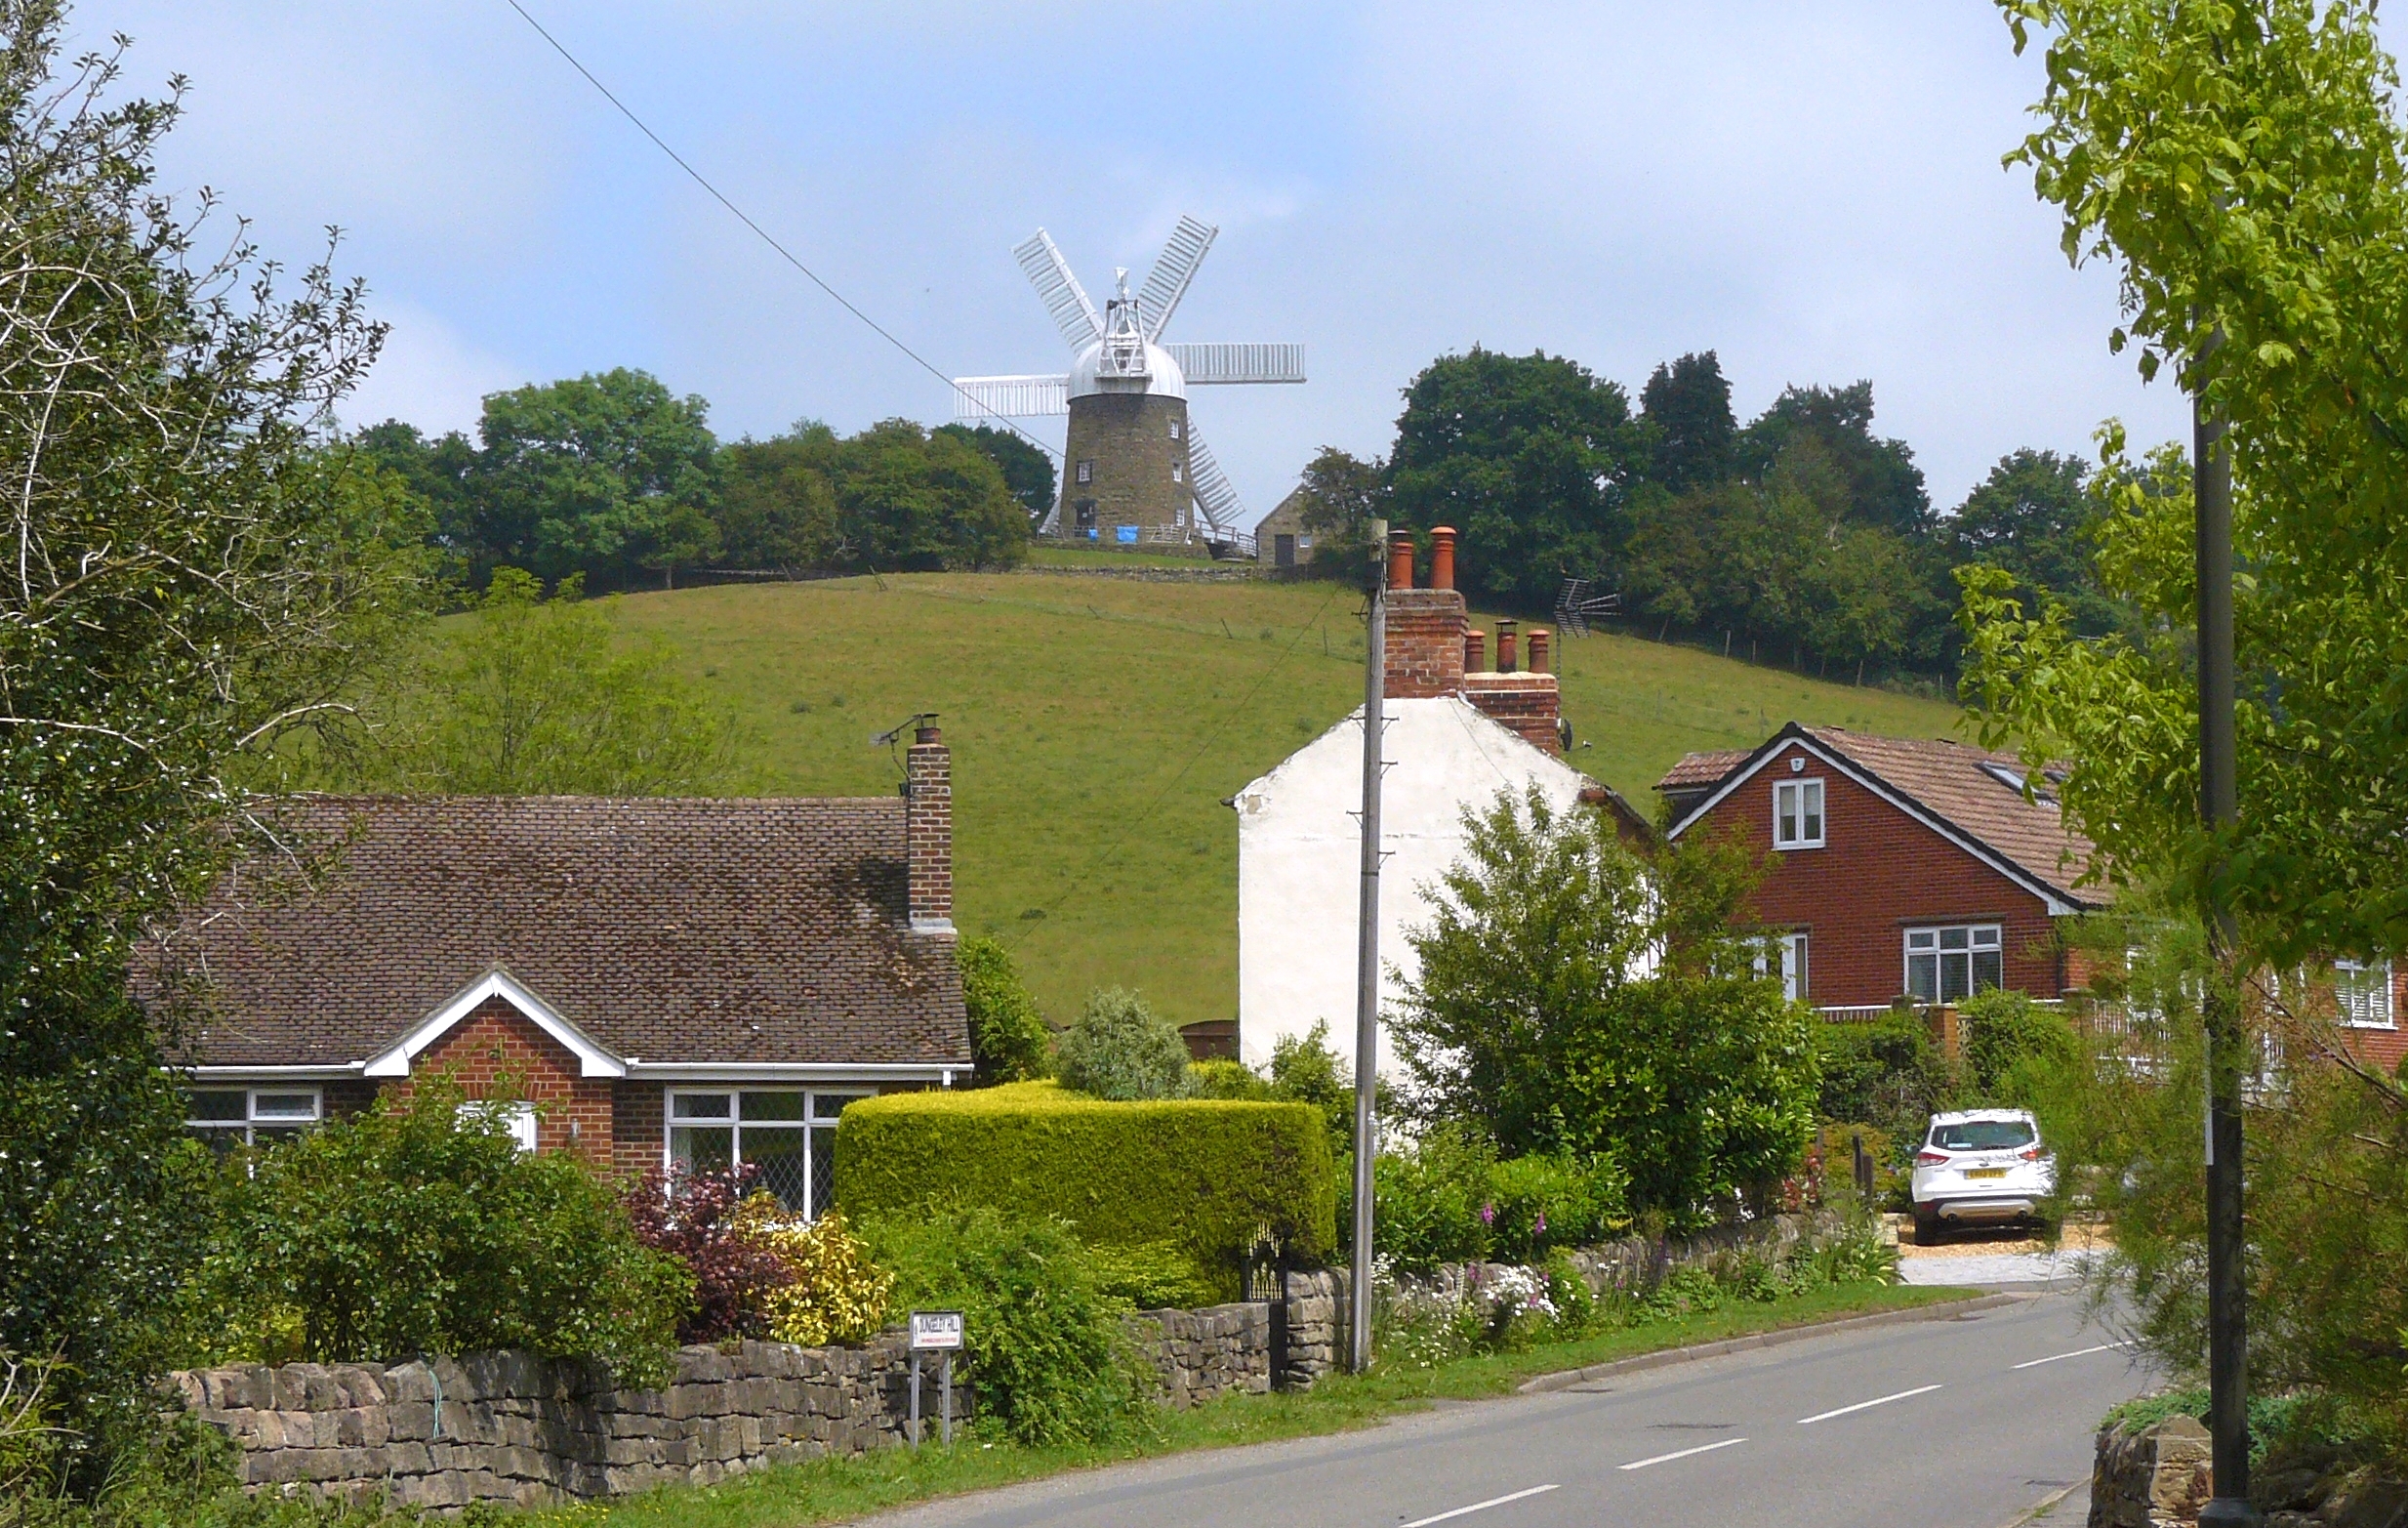
windmill, house, cottage, rural area, village, building, tree, farm, roof, home, meadow, landscape, road, mill, farmhouse, shrub, estate, pole